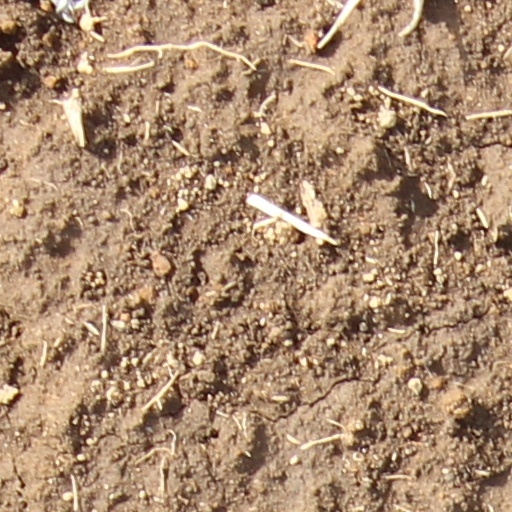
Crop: wheat